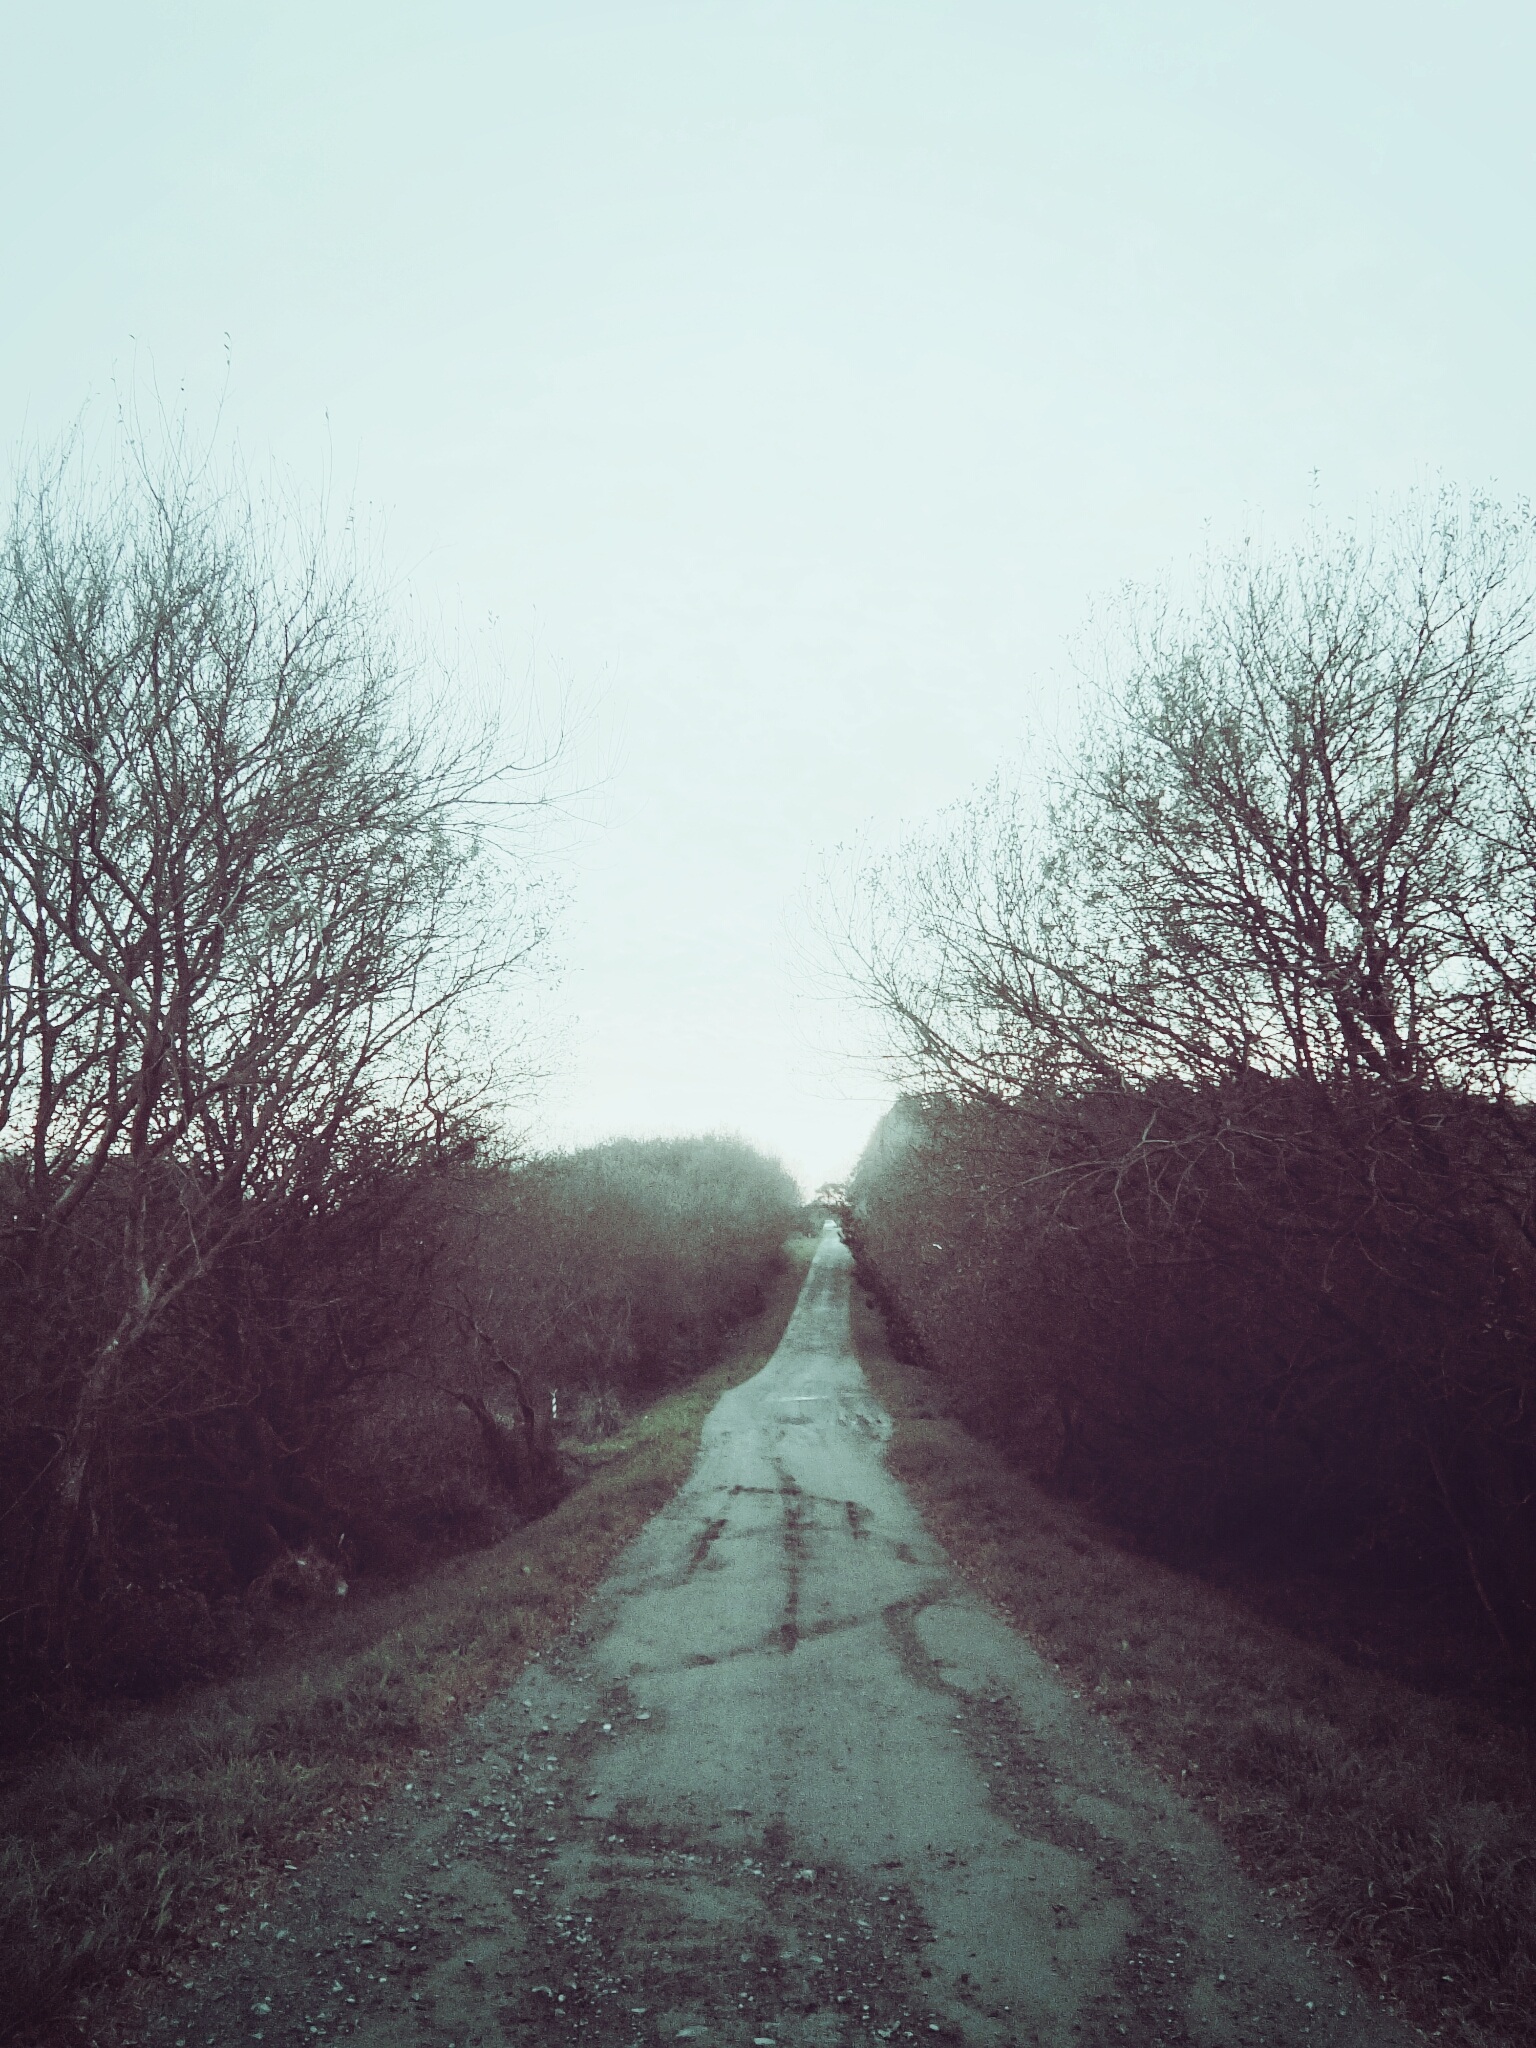
tree, nature, grass, snow, winter, sky, fog, road, mist, countryside, sunlight, morning, hill, rural, dirt, weather, season, trees, rocks, gravel, infrastructure, rural area, atmospheric phenomenon